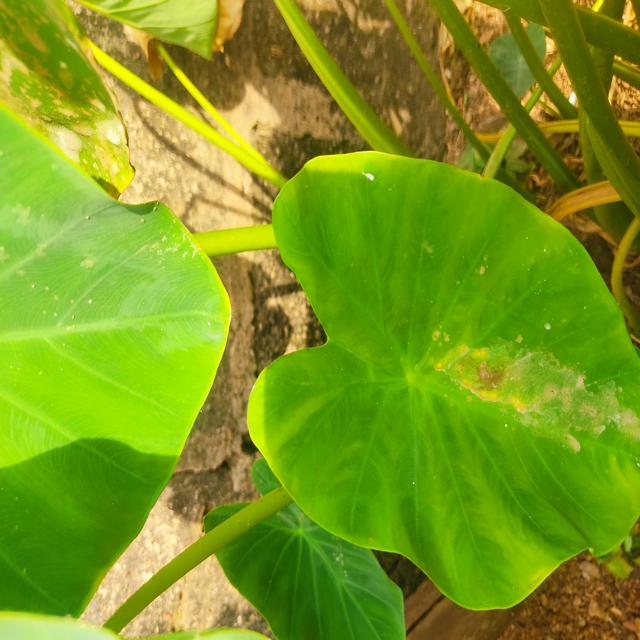
Label: Early_Blight